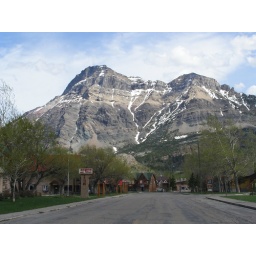
There is a village in the Park. It's main street is dominated by a mountain across Upper Waterton lake